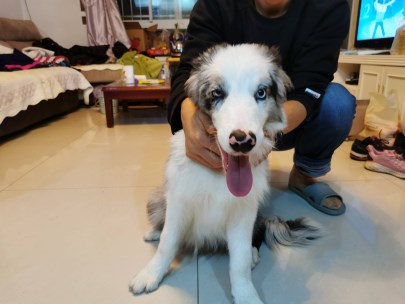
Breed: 2594-n000109-Border_collie